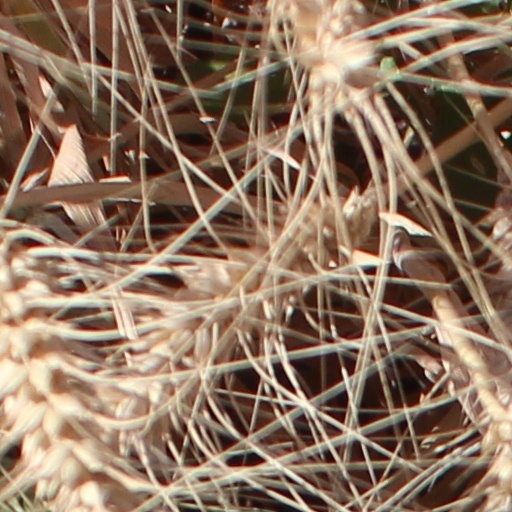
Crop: wheat